Frederick Converse Beach

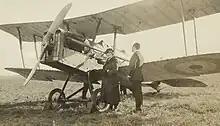
Stanley Yale Beach, aviation pioneer, son of Frederick C. Beach

Frederick Converse Beach was the father of Alfred Gilbert, Ethel Holbrook, who married to caricaturist James Albert Wales, and Stanley Yale Beach, a wealthy aviation pioneer, partner of Gustave Whitehead. Frederick's grandson was Frederick Converse Beach Jr.